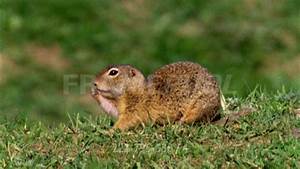
Label: scoiattolo